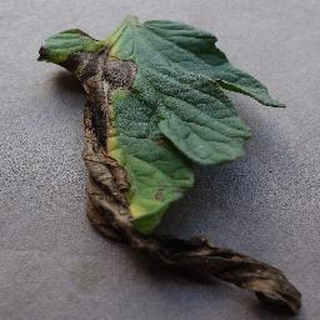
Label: tomato_early_blight